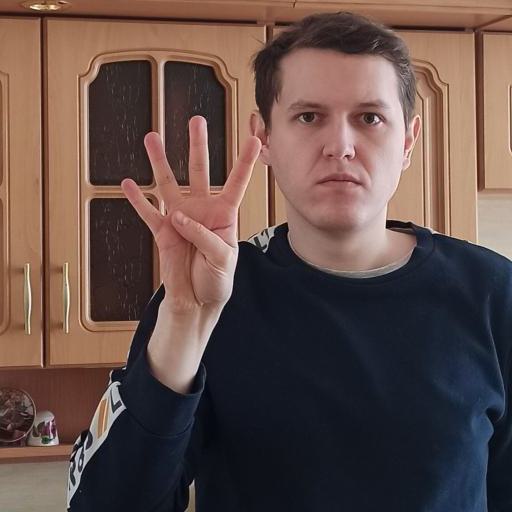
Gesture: four